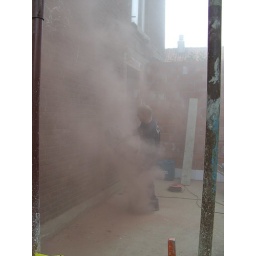
...with a lot more DUST!!! We found a cloud of dust everywhere in the house - even upstairs!